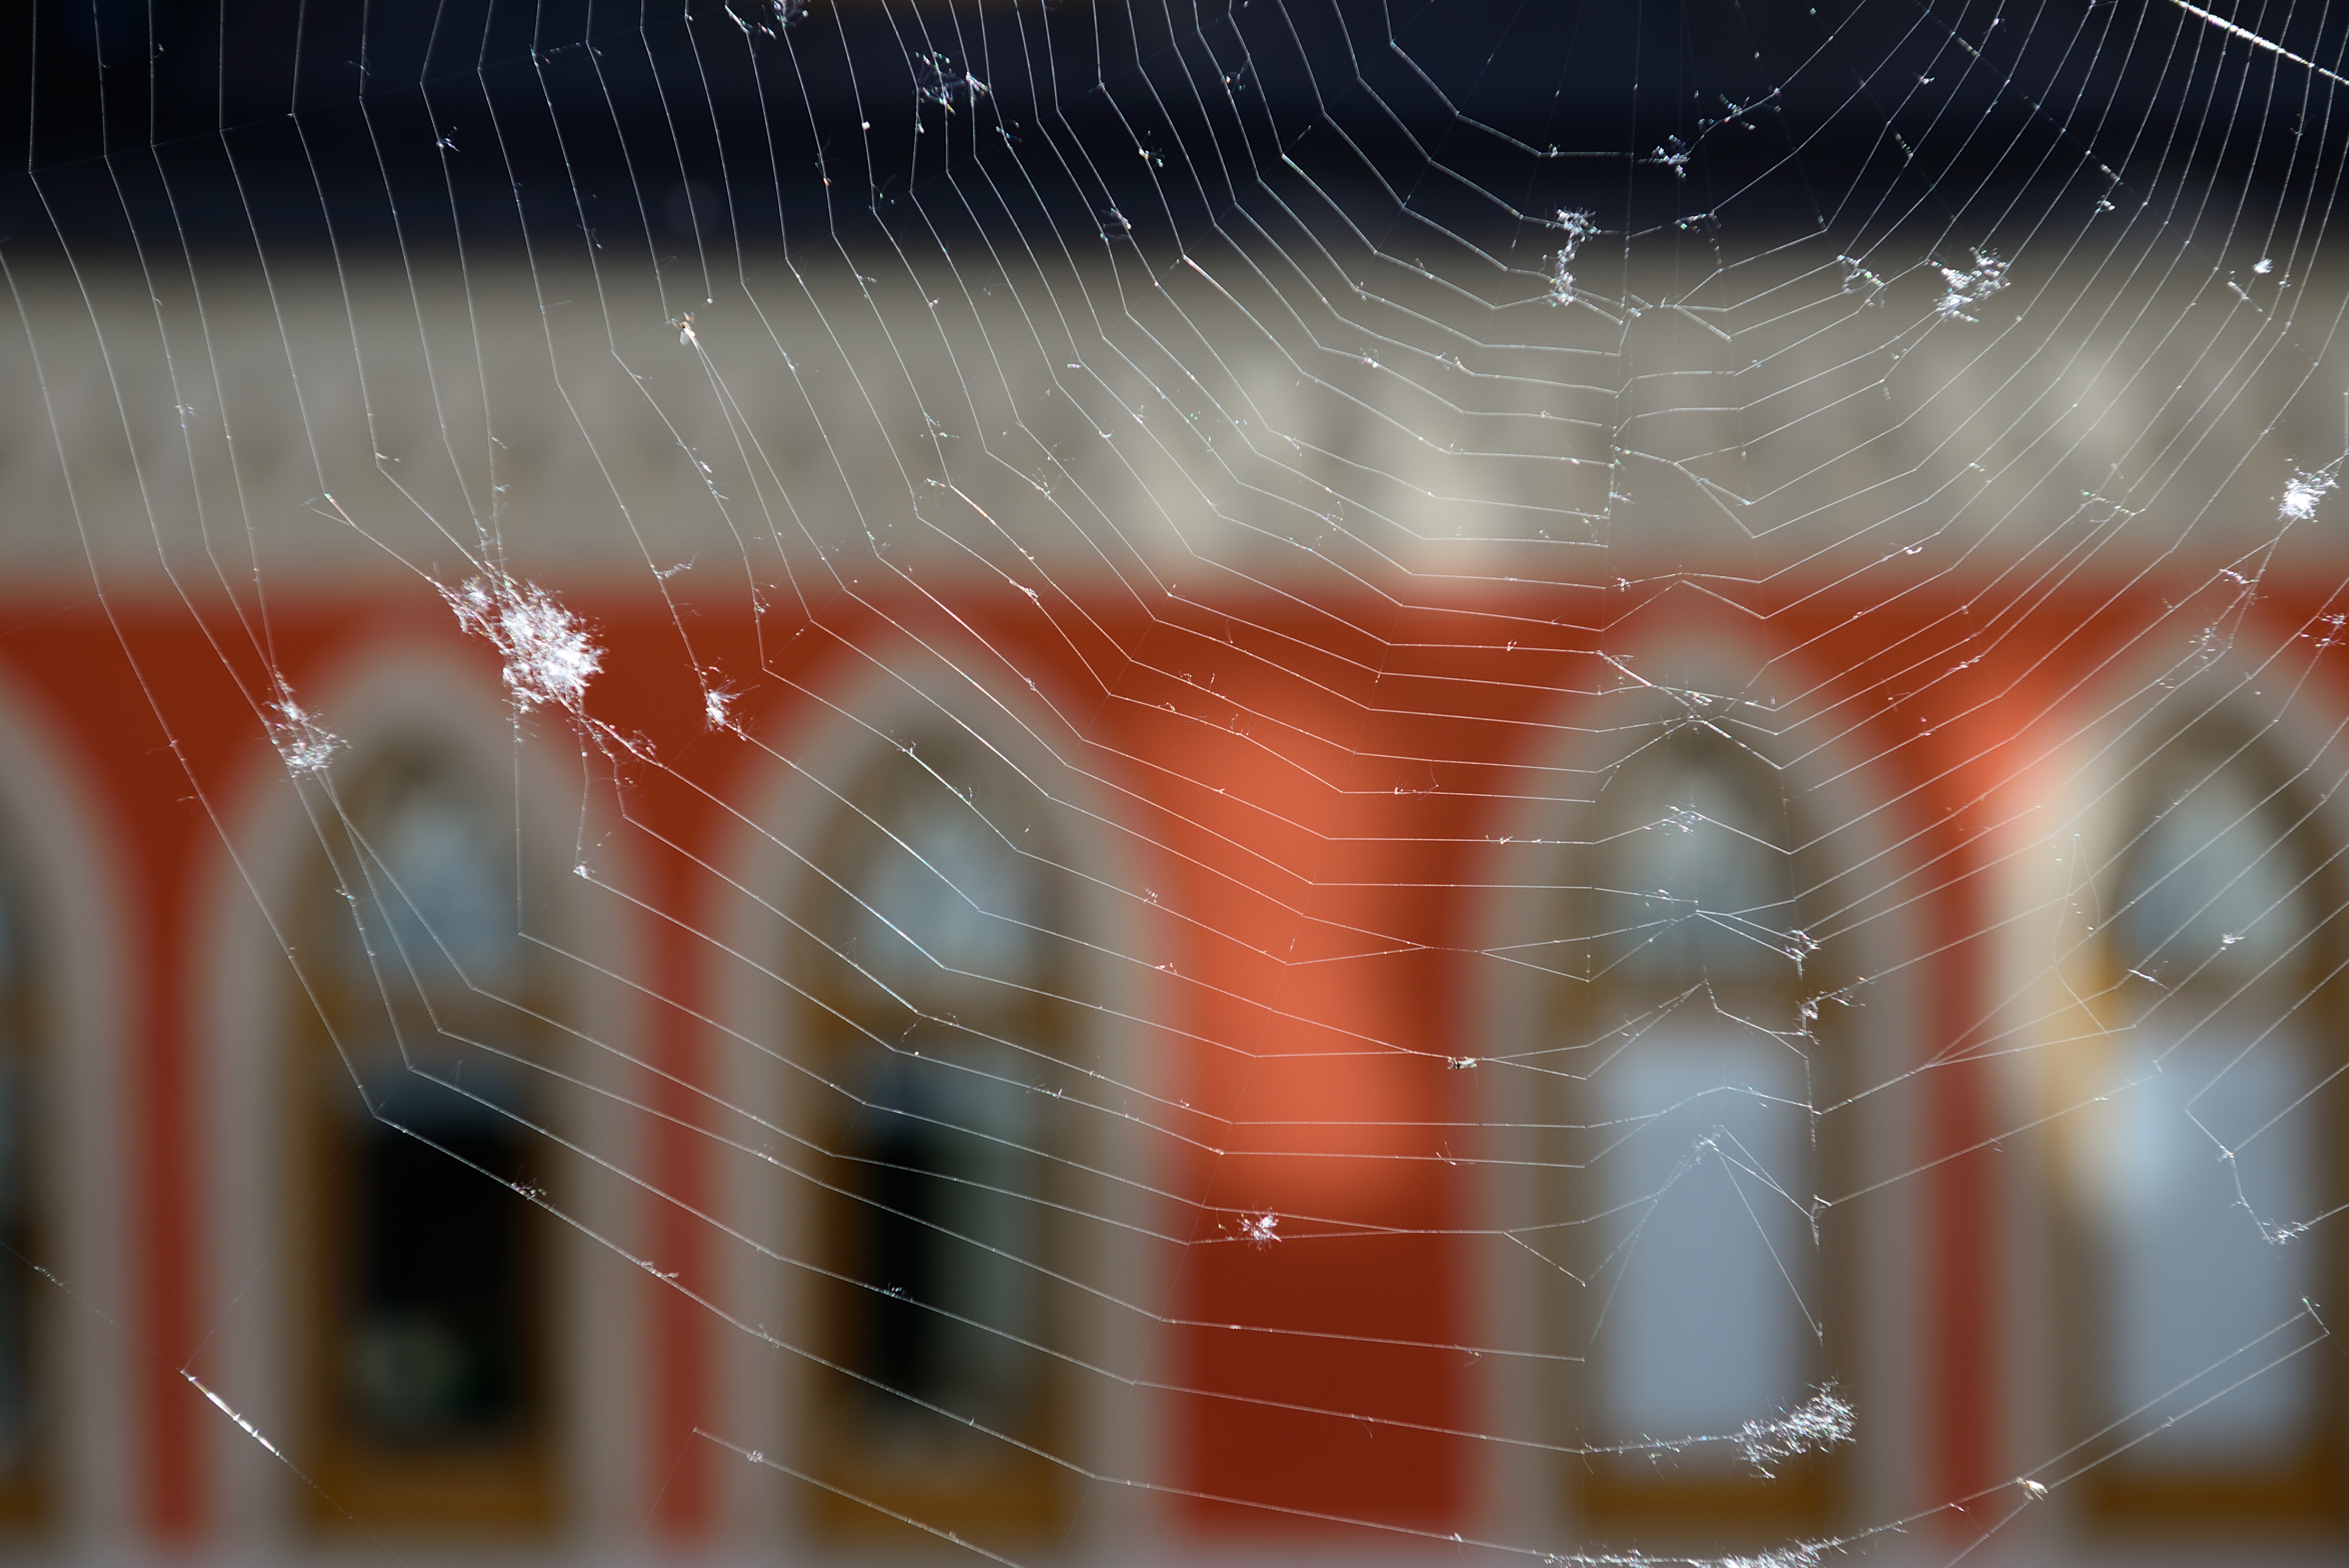
bridge, lock, red, water, eye, organ, close up, line, Material property, architecture